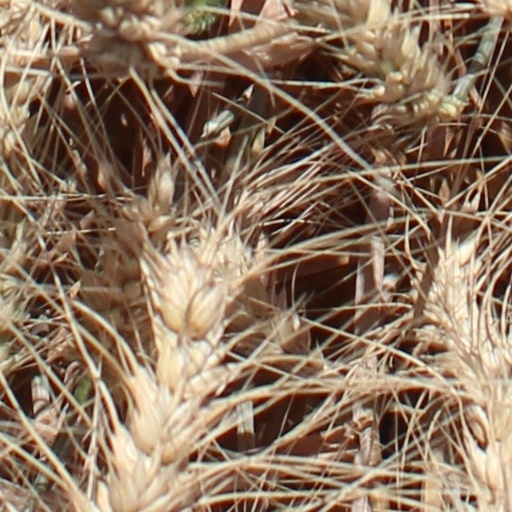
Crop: wheat